Ingrid Skjoldvær

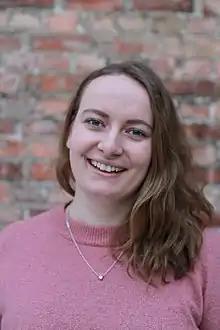
Ingrid Skjoldvær

Ingrid Skjoldvær (born 8 August 1993) is a Norwegian environmentalist and a former chairperson of the youth environment environmental organisation Nature and Youth. She comes from Sortland Municipality in Vesterålen and has held several positions in the organisation, most recently as deputy chairperson, before she was elected as head of the organisation on 10 January 2016, a position she held until 2017.